Point Reyes Lifeboat Station

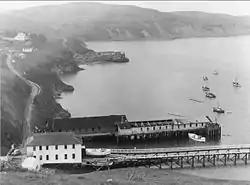
view from the west-northwest, circa 1960

Point Reyes Lifeboat Station, also known as Point Reyes Lifeboat Rescue Station, is a historic coastal rescue station, located on the Drake's Bay side of Point Reyes in northern California, United States. It was built in 1927 by the United States Lifesaving Service to replace a previous station dating from 1888. It is one of the best-preserved rescue stations of that period on the Pacific coast, retaining elements often lost, including the boat launching infrastructure. It is now a historic property managed by the National Park Service as part of Point Reyes National Seashore. It was listed on the National Register of Historic Places in 1985, and it was further declared a National Historic Landmark in 1989.